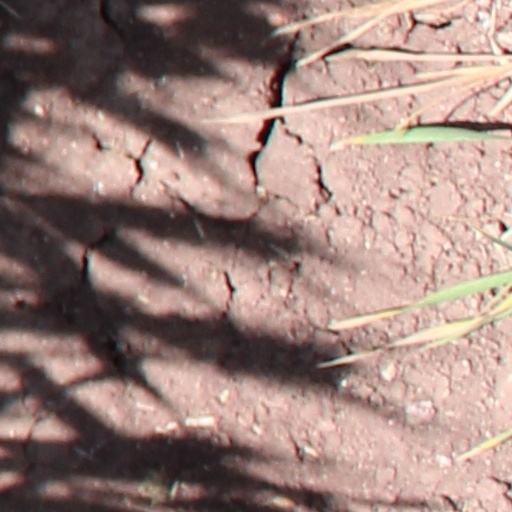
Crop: wheat